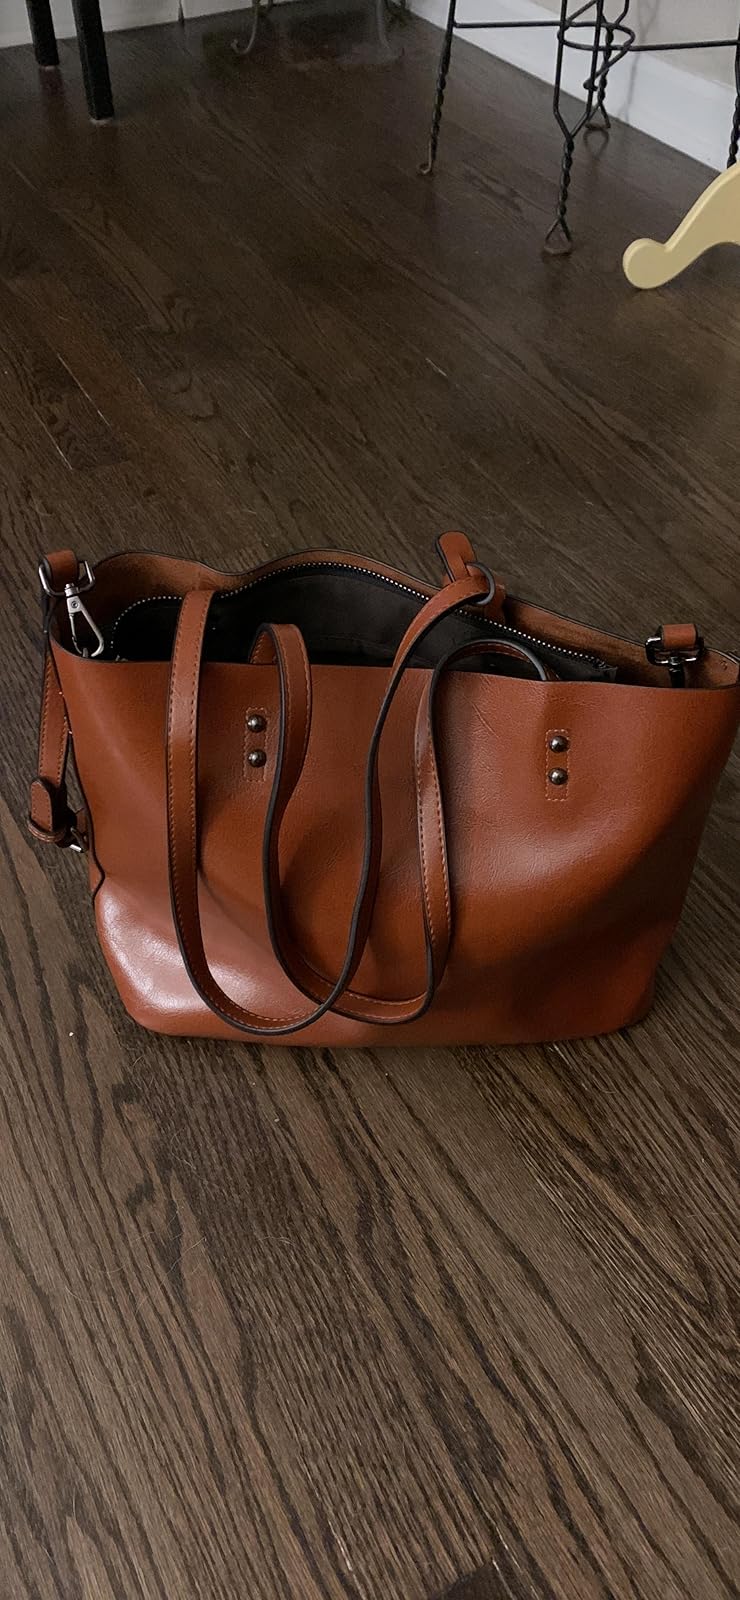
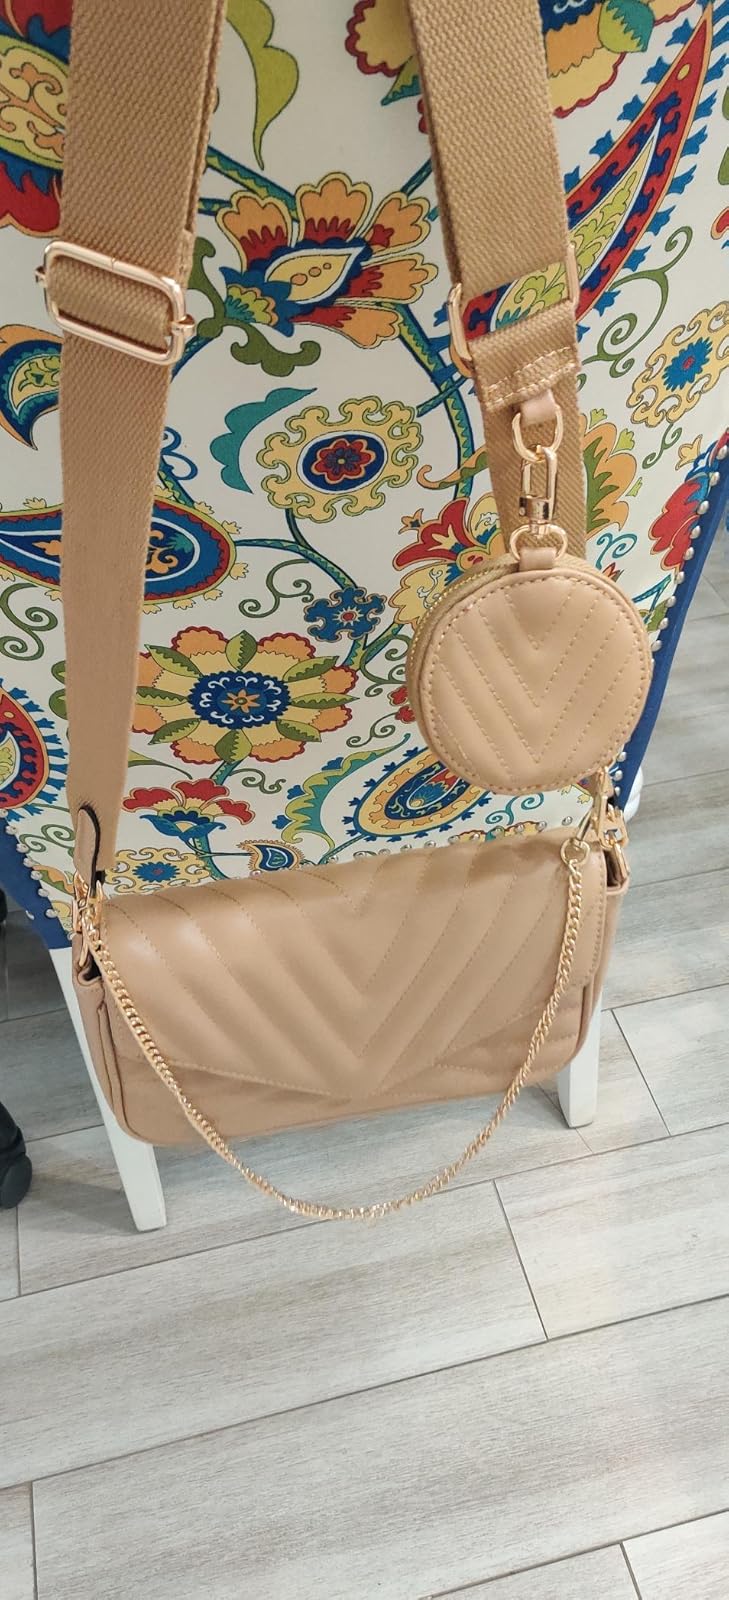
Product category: accessories_handbag
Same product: no